Herschel Henlere

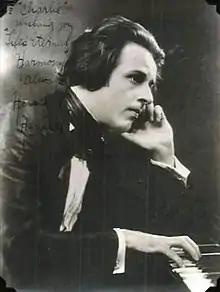

Herschel Hendler Steinberg (14 December 1890 – 13 January 1968), known professionally as Herschel Henlere, was a Canadian-born pianist, who had a career as a comic entertainer in American vaudeville and then in British variety shows, billed as "The Mirthful Music Master".